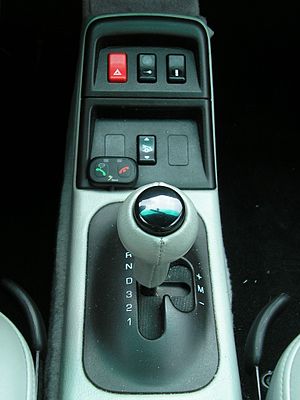
Tiptronic
Gearvælger til 4-trins Tiptronic i en Porsche 911 (993)
Tiptronic er et varemærke registreret til Porsche til en type automatgearkasser.